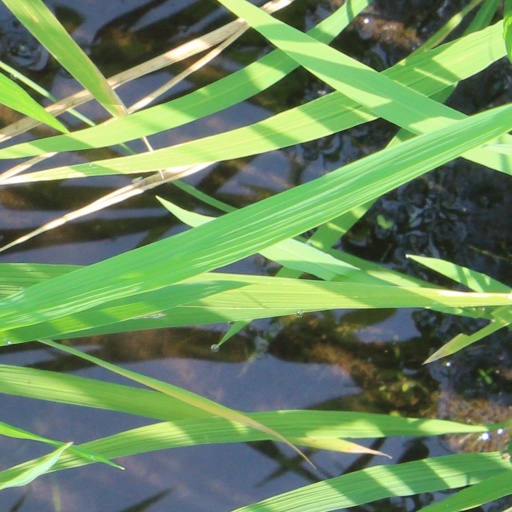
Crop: rice